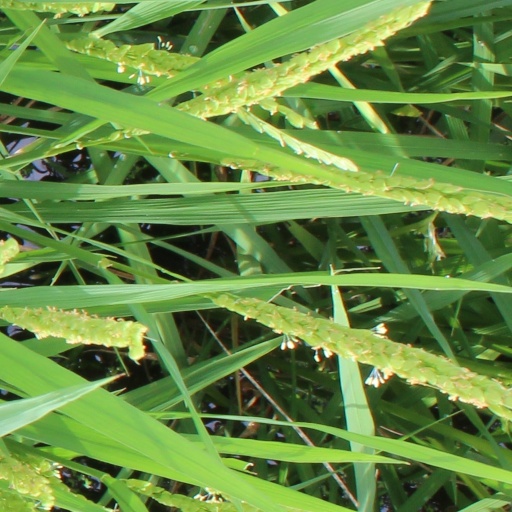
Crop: rice